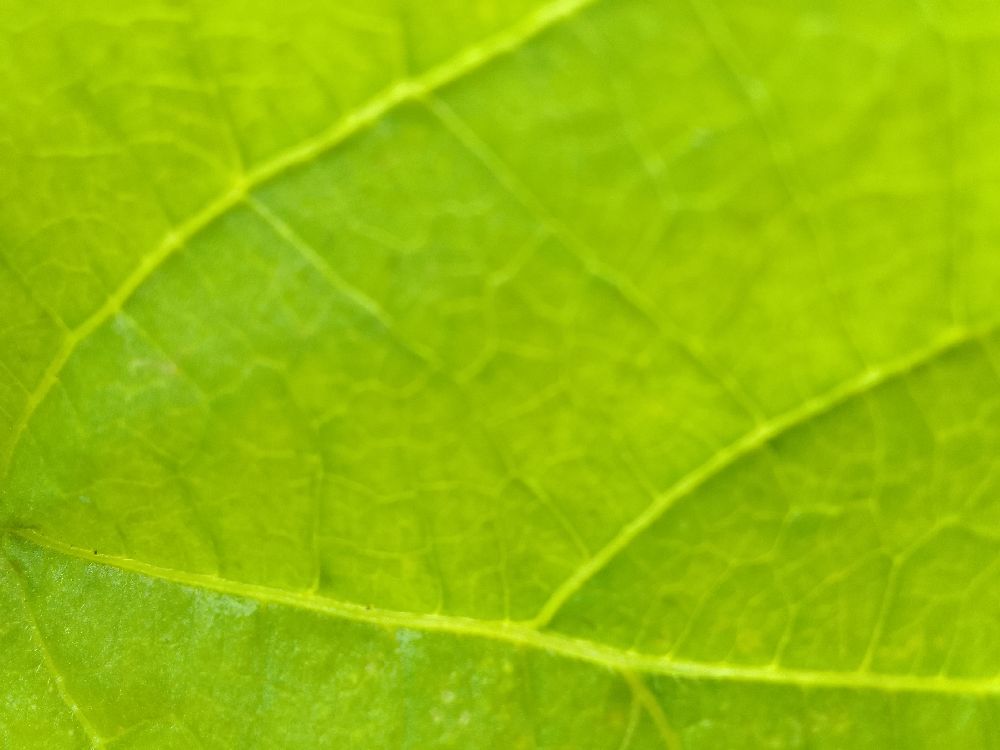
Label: healthy